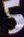
Number: 5